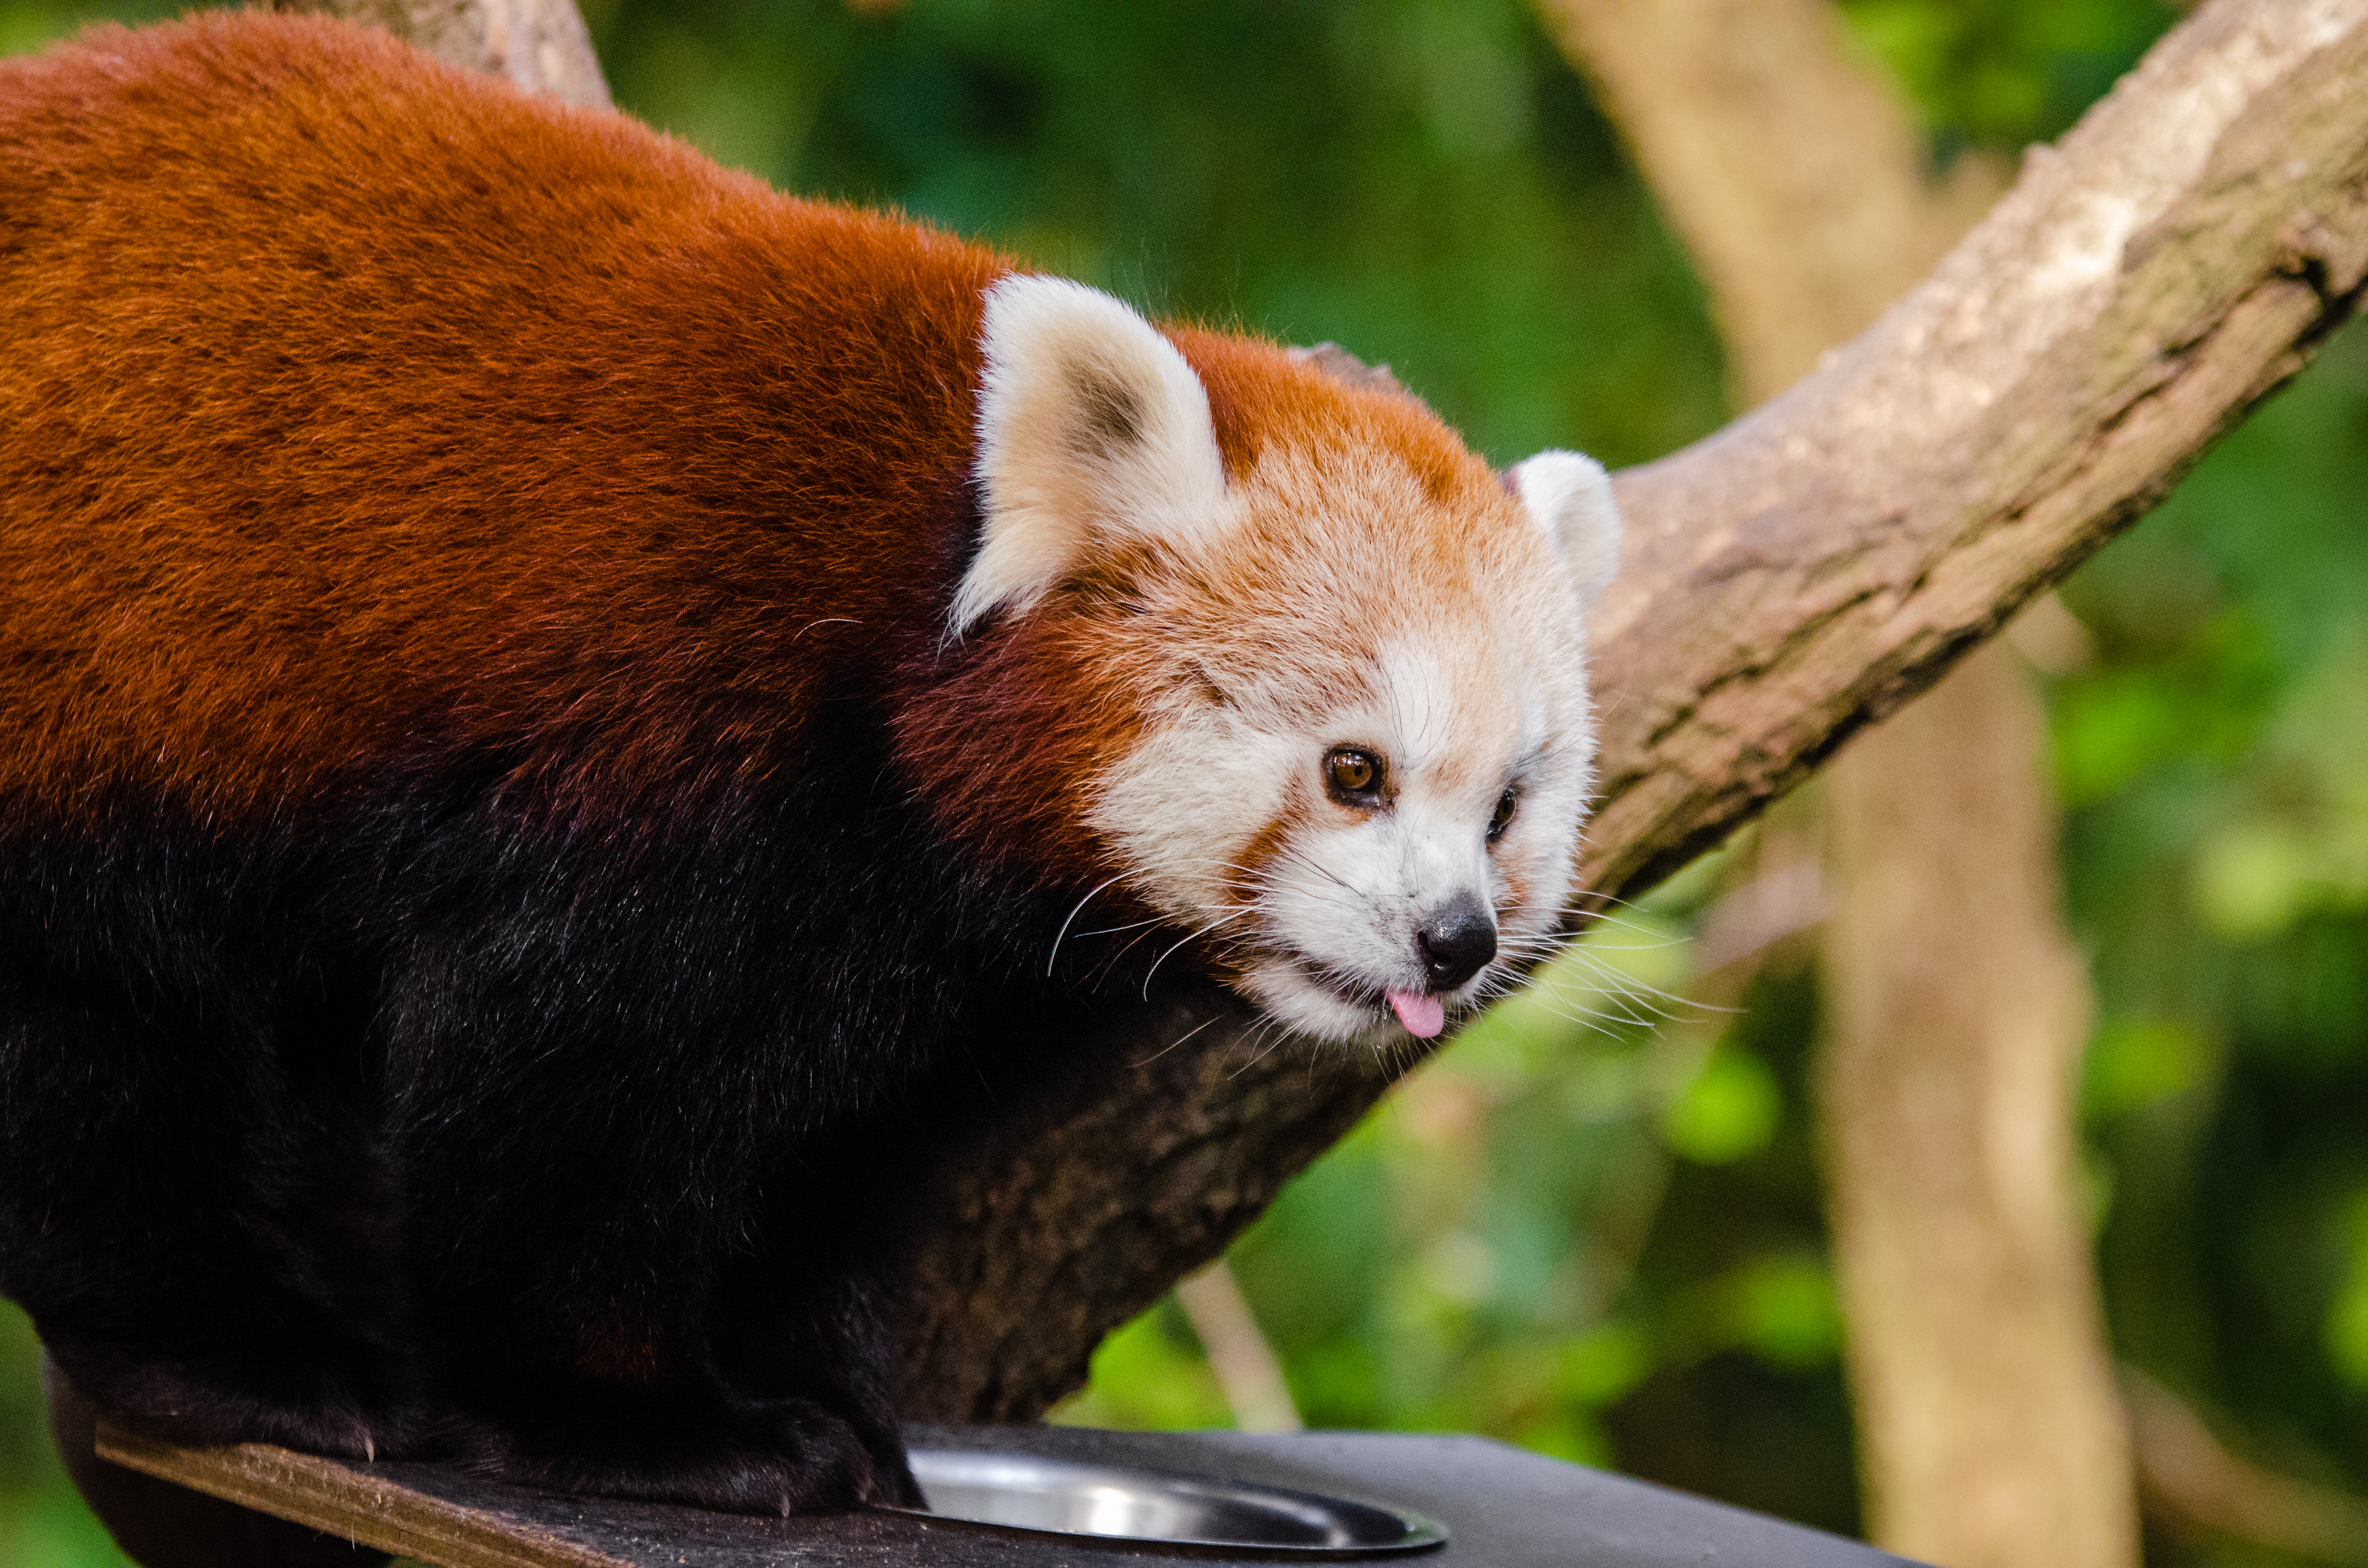
tree, nature, bokeh, blur, field, vintage, sweet, feet, animal, cute, female, wildlife, zoo, fur, orange, young, spring, green, high, red, foot, mammal, nikon, fauna, red panda, panda, 2015, face, nose, whiskers, paw, tail, animals, ears, endangered, vertebrate, germany, deutschland, natur, paws, tier, depth, iso, depthoffield, fell, gesicht, baum, adorable, bamboo, d7000, roter, kleiner, niedlich, sues, suess, species, bedrohte, tierart, tierpark, weiblich, jungtier, jung, ohren, schwanz, nase, bedroht, ailurus, fulgens, mozilla, firefox, wochenende, weekend, fr hling, gr n, s s